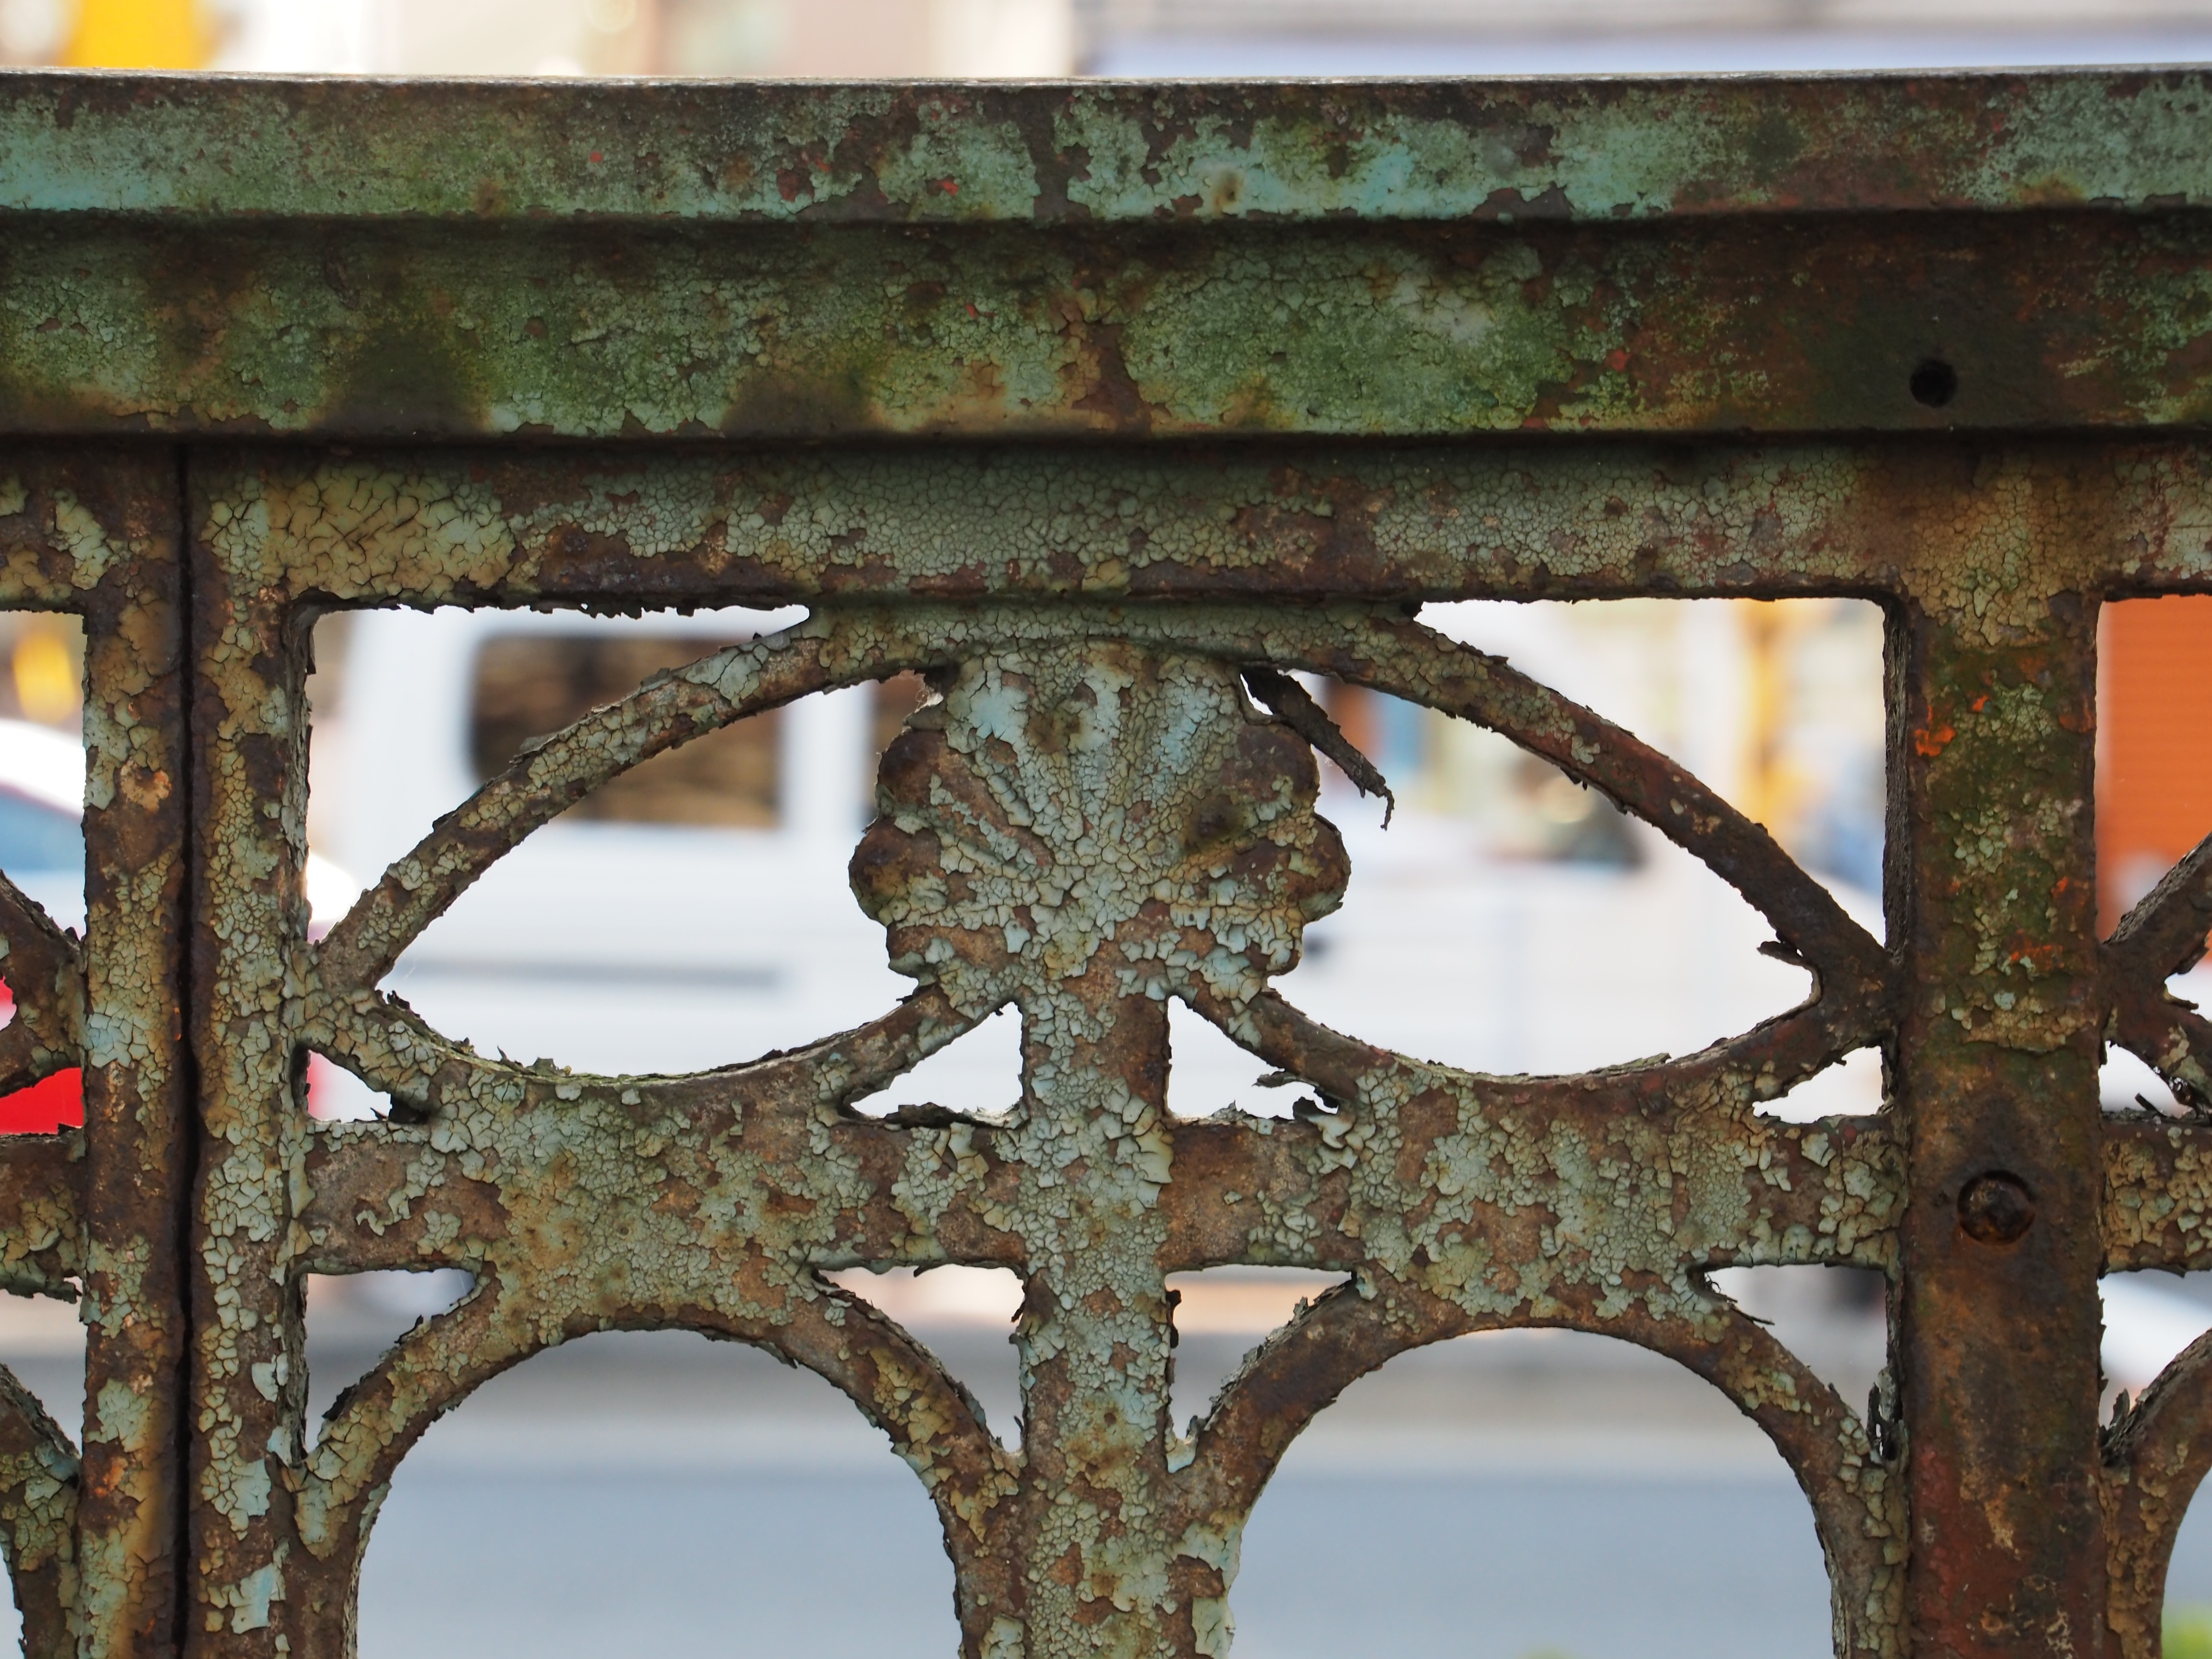
fence, architecture, wood, road, window, rust, arch, green, lighting, material, iron, brim, ancient history